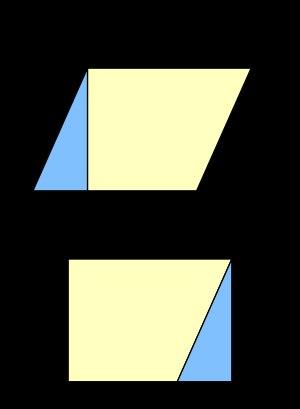
En géométrie, un parallélogramme est un quadrilatère dont les segments diagonaux se coupent en leurs milieux